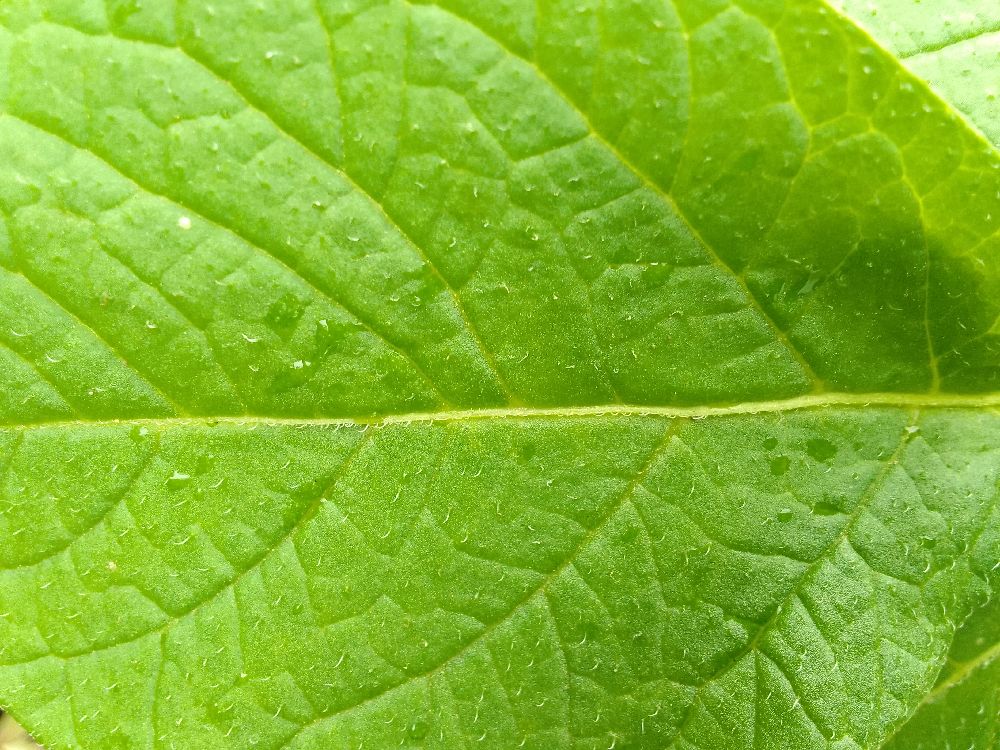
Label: Healthy